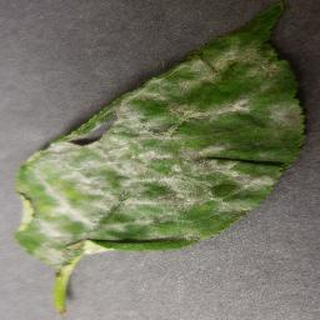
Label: cherry_powdery_mildew